Sebastián Cáceres

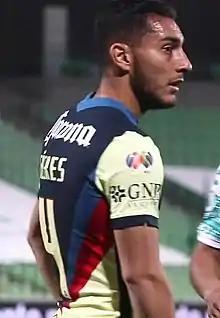
Cáceres with América in 2021

Sebastián Enzo Cáceres Ramos (born 18 August 1999) is a Uruguayan professional footballer who plays as a defender for Liga MX club América and the Uruguay national team.